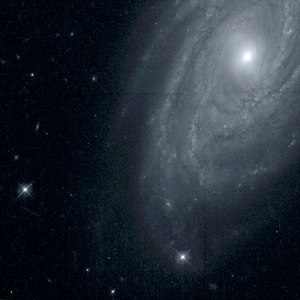
NGC 3145 est une galaxie spirale barrée située dans la constellation de l'Hydre à environ 166 millions d'années-lumière de la Voie lactée. Elle a été découverte par l'astronome germano-britannique William Herschel en 1786.